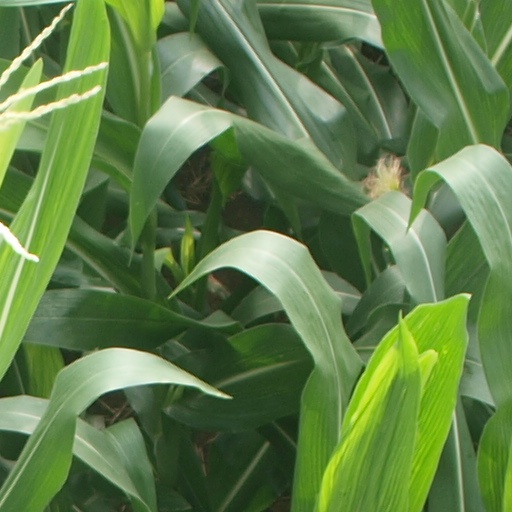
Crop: maize; corn